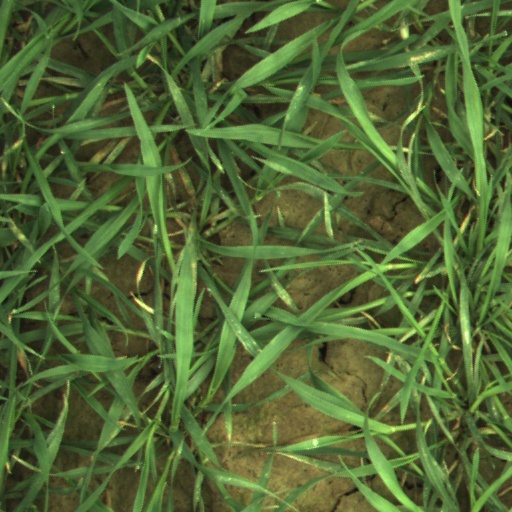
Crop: wheat